HMS Ramillies (07)

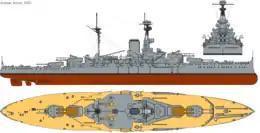
Illustration of sister ship as she appeared in 1916

The "Revenge"-class battleships were designed as slightly smaller, slower, and more heavily protected versions of the preceding s. As an economy measure they were intended to revert to the previous practice of using both fuel oil and coal, but First Sea Lord Jackie Fisher rescinded the decision to use coal in October 1914. Still under construction, the ships were redesigned to employ oil-fired boilers that increased the power of the engines by over the original specification.